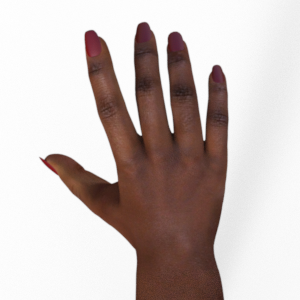
Label: paper